Cala Galdana

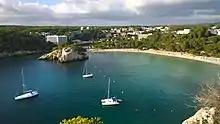
Cala Galdana

Cala Galdana (Galdana cove) is a coastal resort in Menorca, 9 km south of Ferreries. The cove was largely undeveloped until the 1960s.